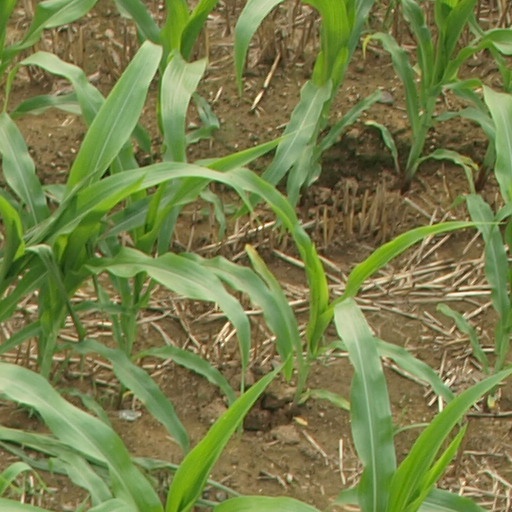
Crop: maize; corn